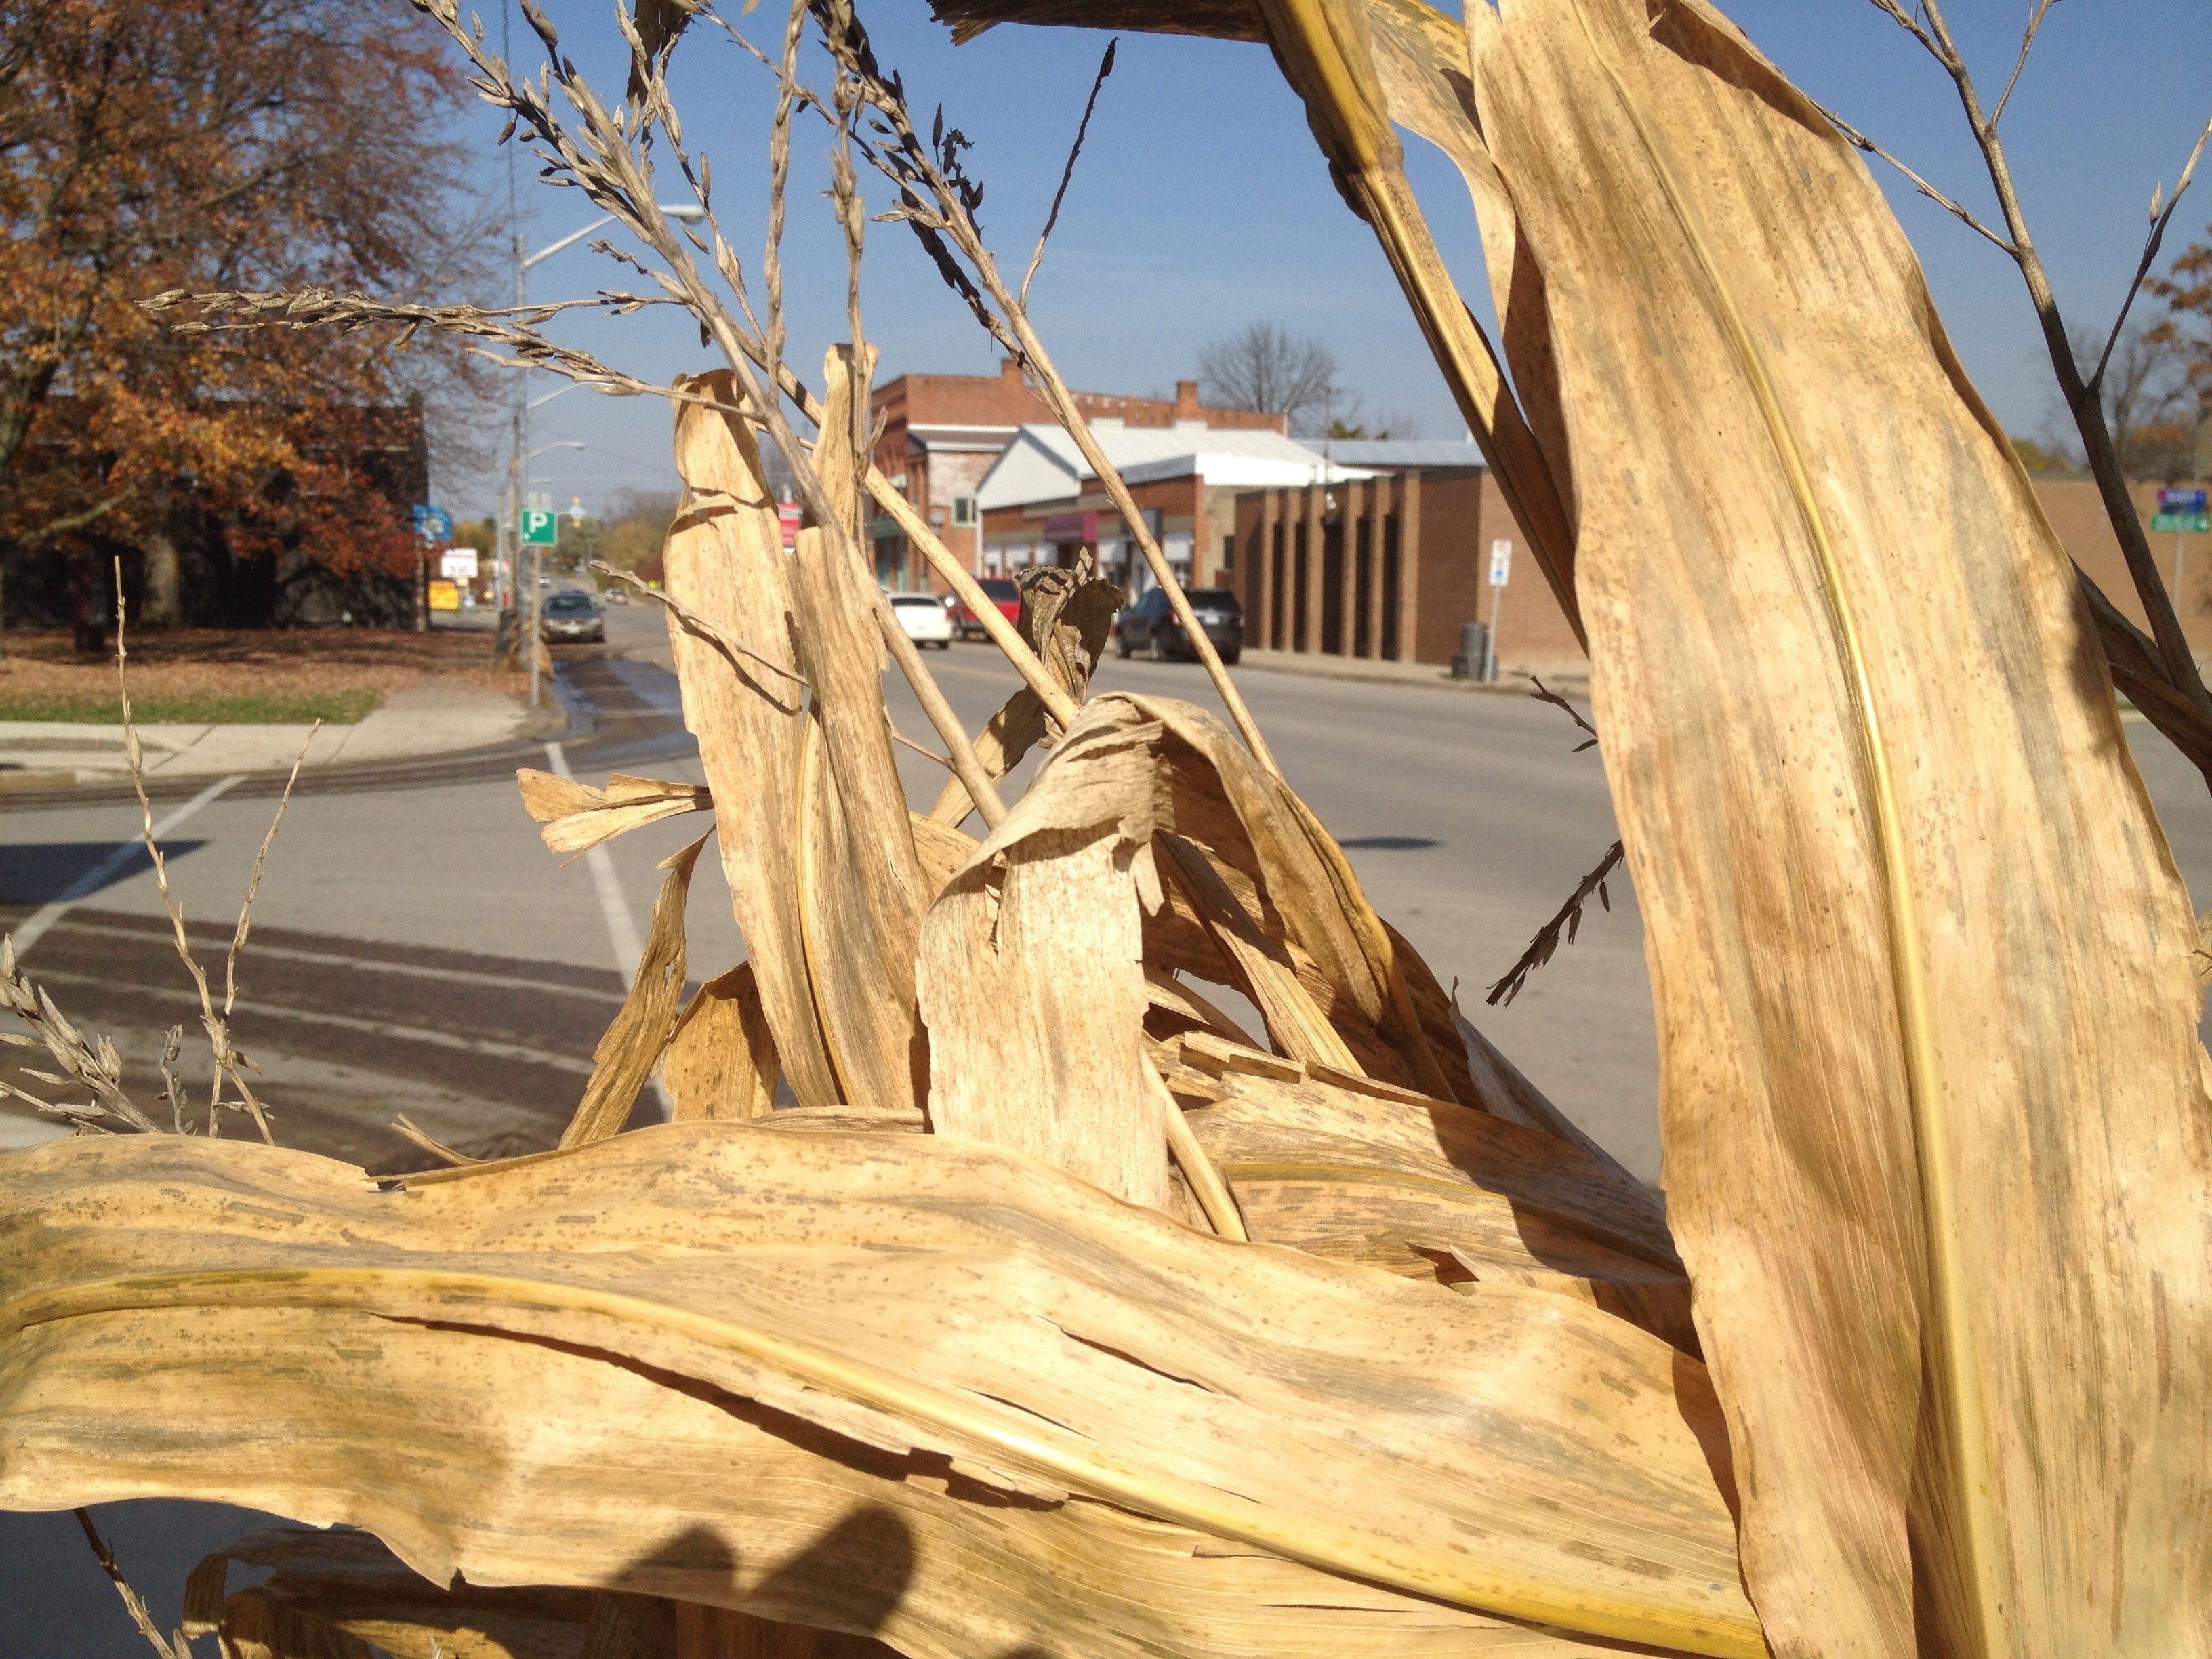
tree, wood, roof, lumber, outdoor structure